Strangers 6

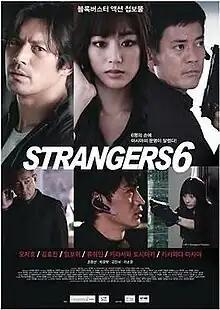

Strangers 6 (Japanese: ストレンジャーズ6), is a 2012 Japanese-South Korean-Chinese co-production television series. With a budget of 1 billion yen, filming portion in Japan began on July 1, 2011. The first episode premiered in Japan on Wowow on January 27, 2012.